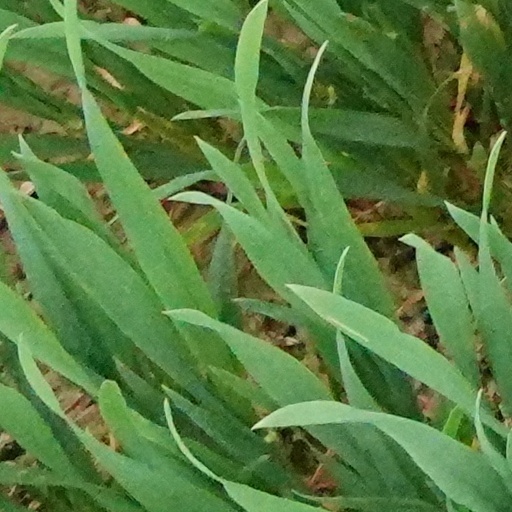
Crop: wheat